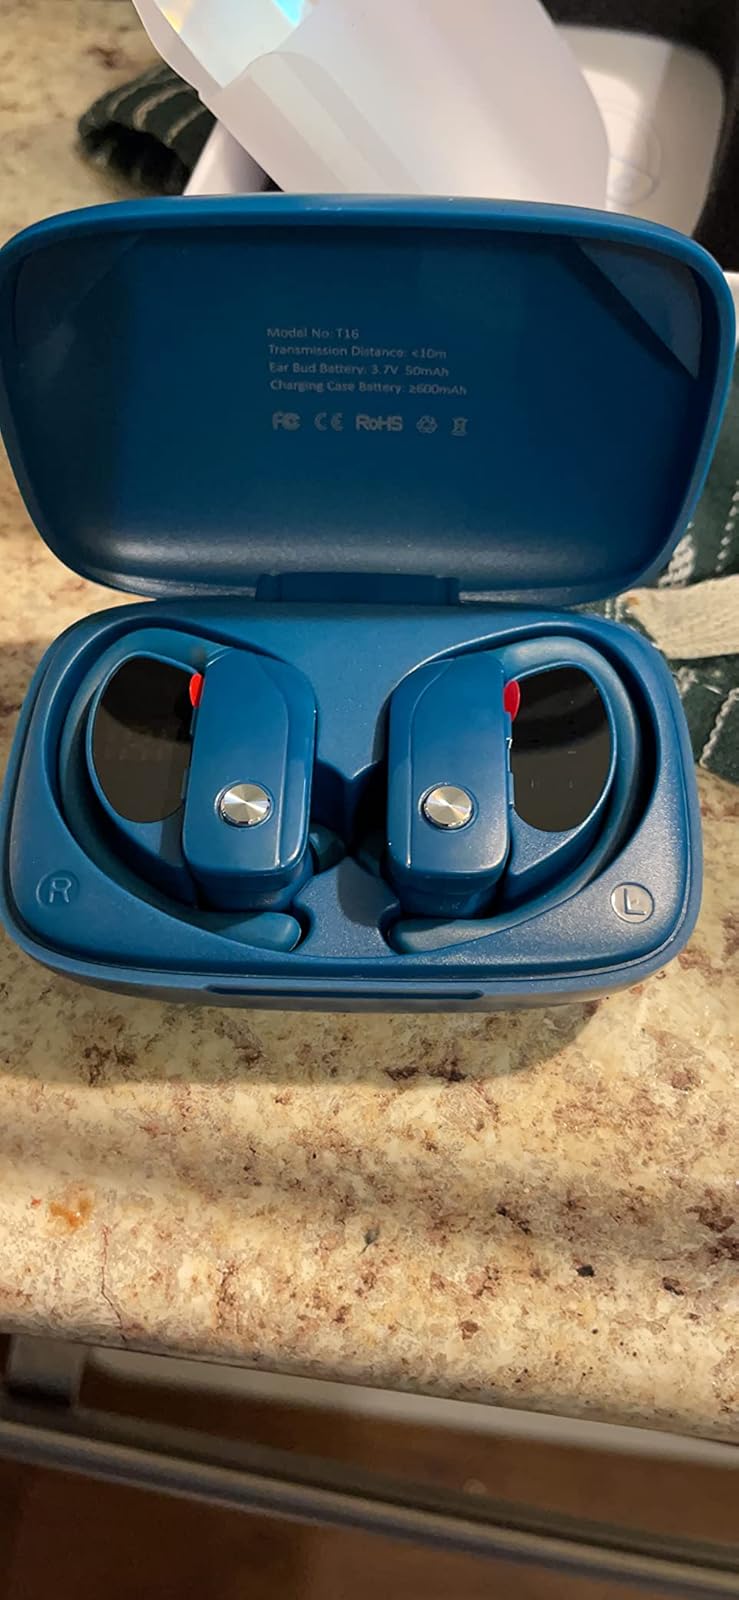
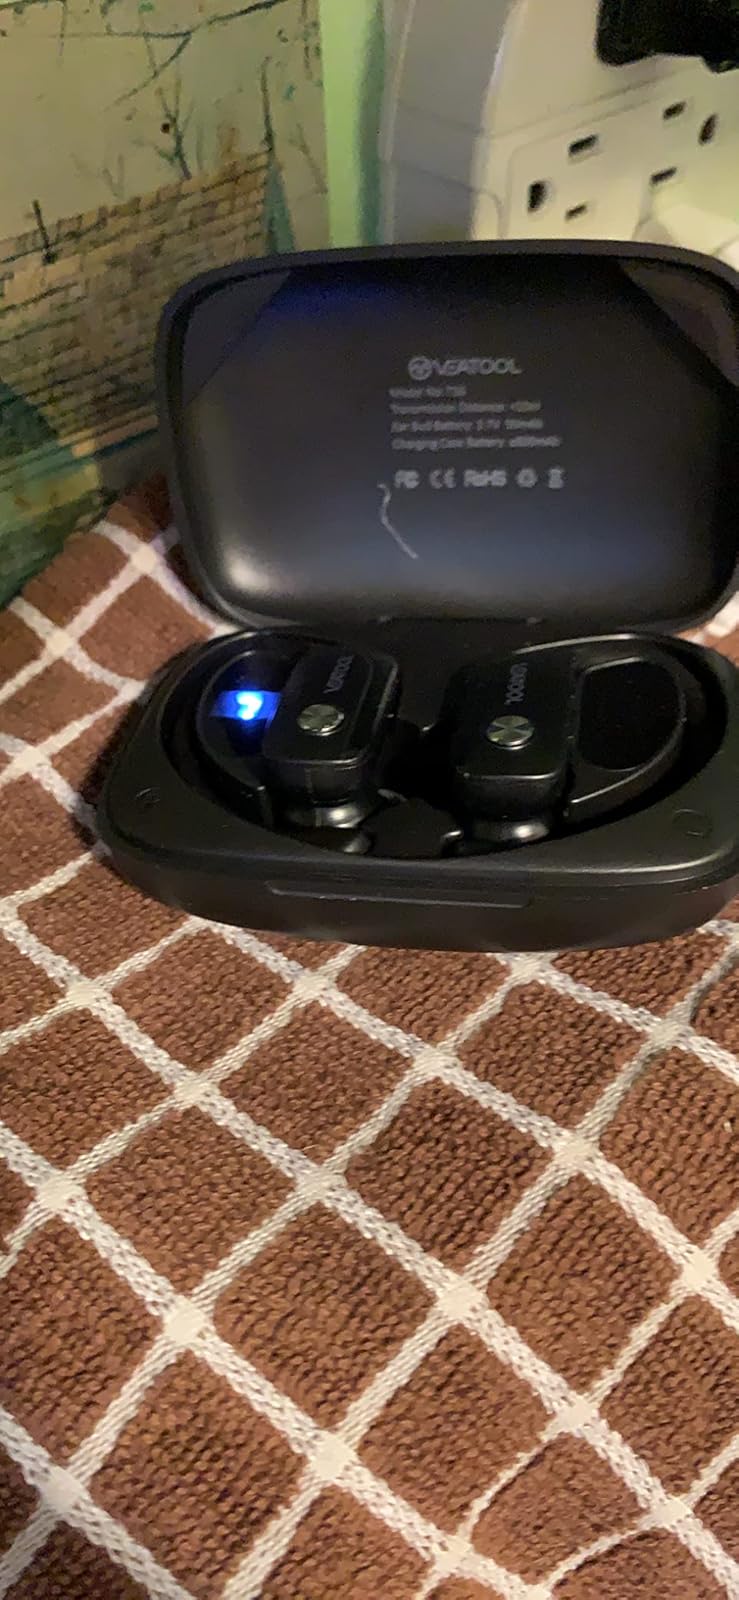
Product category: earbuds
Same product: no